Rat Terrier

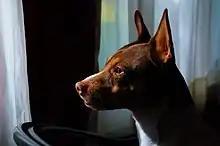
Rat Terrier

The Rat Terrier ranges from about and stands at the shoulder. The miniature size— and under as defined by the UKC—has become more popular as a house pet and companion dog, but the miniature is still a hunting dog. The standard says "small to medium" and the miniature is small enough to go in and under those places where vermin like to hide. A larger strain, often in excess of , has been developed. Called the Decker or Decker Giant, it was named after breeder Milton Decker who created a larger hunting companion and are recognized by the National Rat Terrier Association (NRTA, see "Breed recognition" below). UKC and AKC do not recognize the Decker strain as another breed; they are merely considered a standard variety. The NRTA recognizes a Toy variety weighing or less. The NRTA continues to classify the Teddy Roosevelt Terrier as the Type B Rat Terrier. In the 1970s, a hairless mutation appeared in a single Rat Terrier and was propagated into a strain of the Rat Terrier. After a period of development this line resulted in the American Hairless Terrier, recognized as a separate breed by several registries.